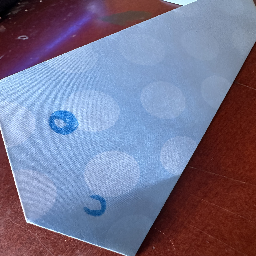
Material: Paper